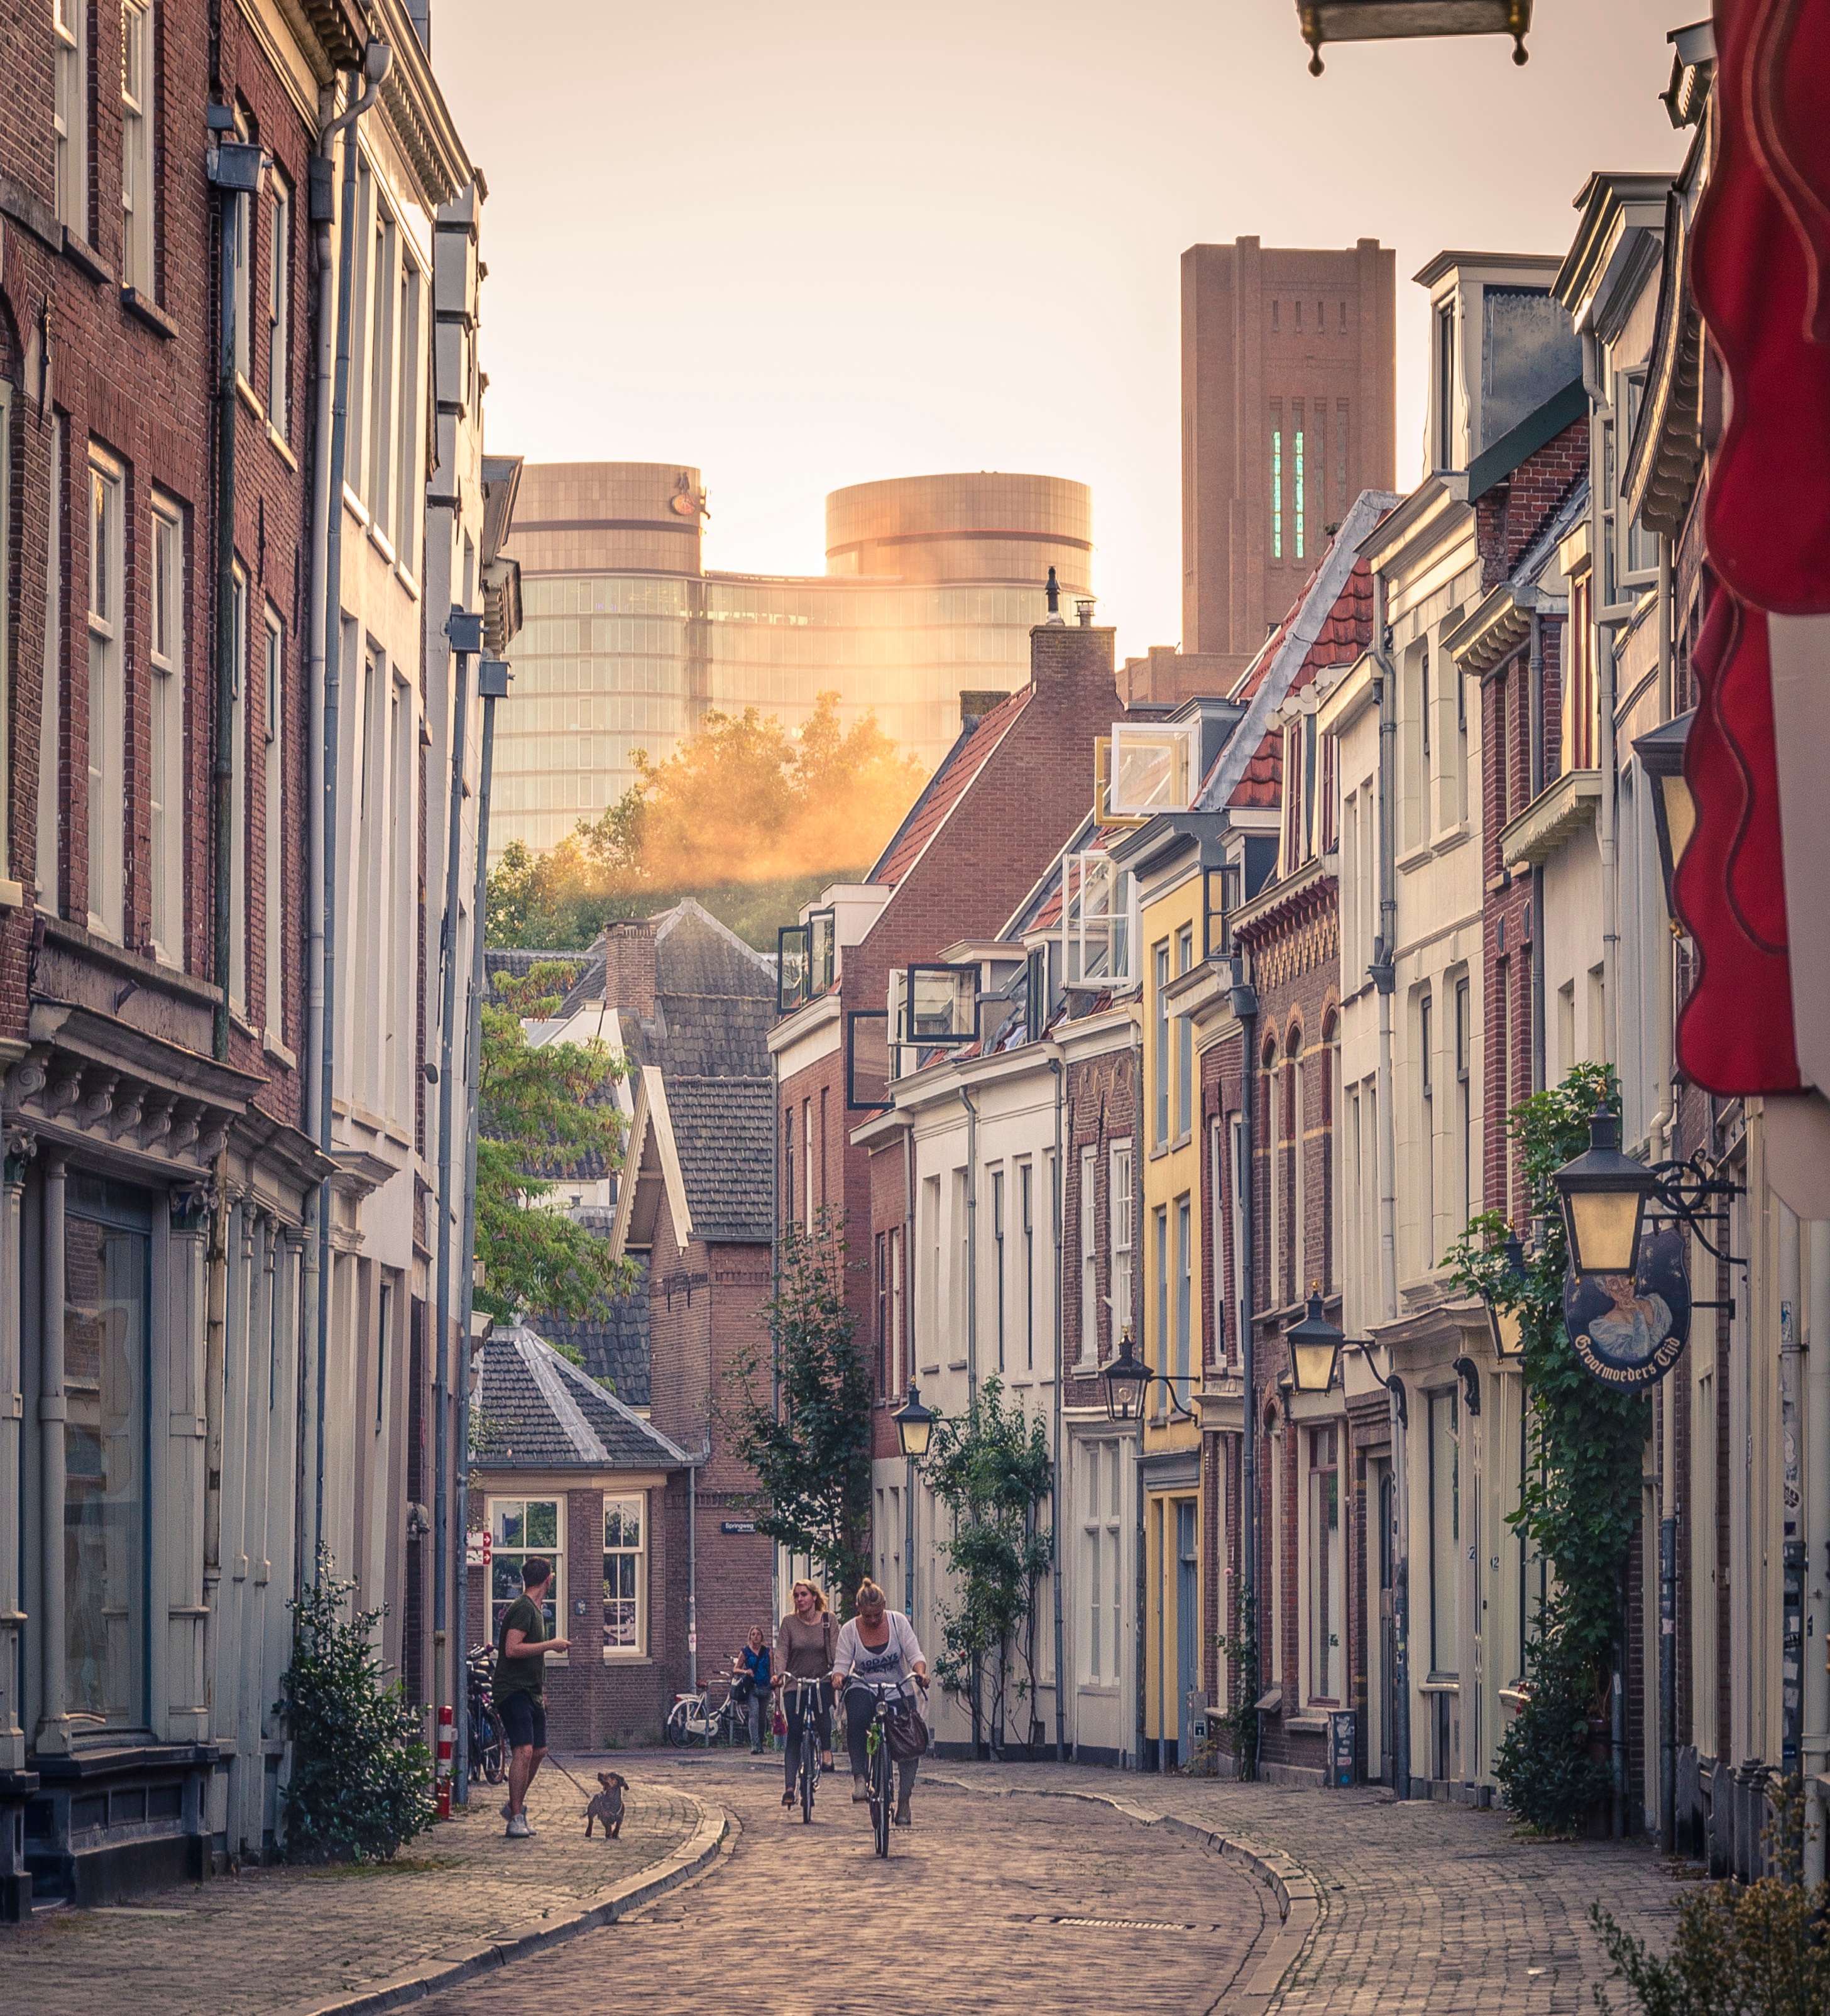
road, street, town, alley, city, wall, cityscape, downtown, facade, infrastructure, neighbourhood, urban area, residential area, human settlement